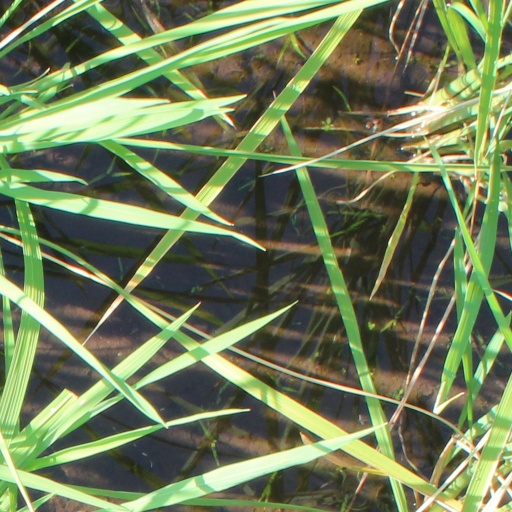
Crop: rice